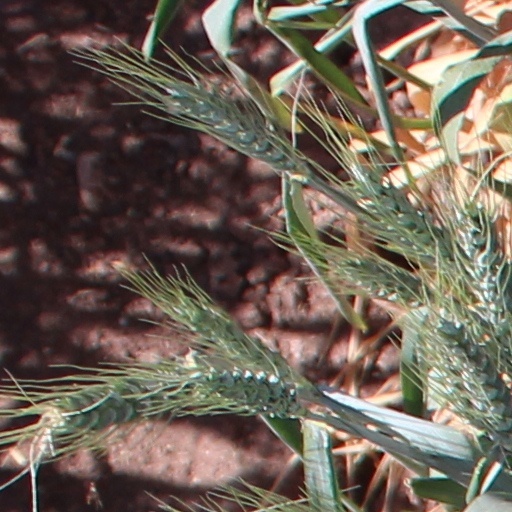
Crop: wheat